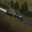
Label: train